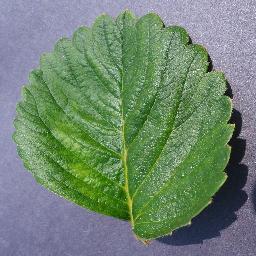
Label: Strawberry___healthy